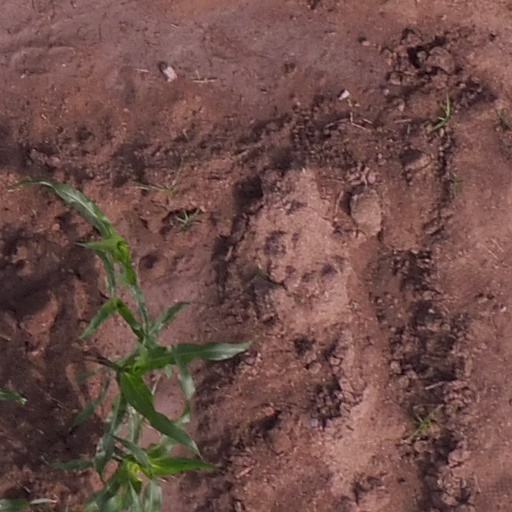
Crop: maize; corn